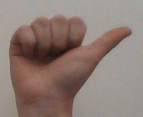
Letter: dhad